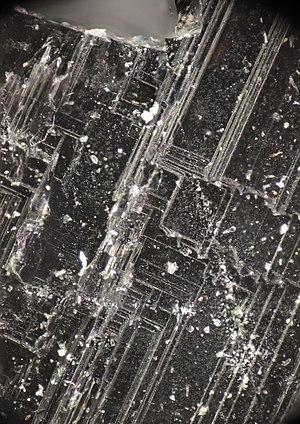
Photo prise au microscope x10
Le mot tourmaline désigne un groupe de minéraux de la famille des silicates, sous-groupe des cyclosilicates, de formule chimique XG₃Z₆(BO₃)₃T₆O₁₈(OH, O)₃ où X =, G =, Z =, T =. La tourmaline cristallise dans le système cristallin trigonal à réseau rhomboédrique en baguettes ou aiguilles allongées à section triangulaire et faces courbes.